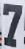
Number: 7